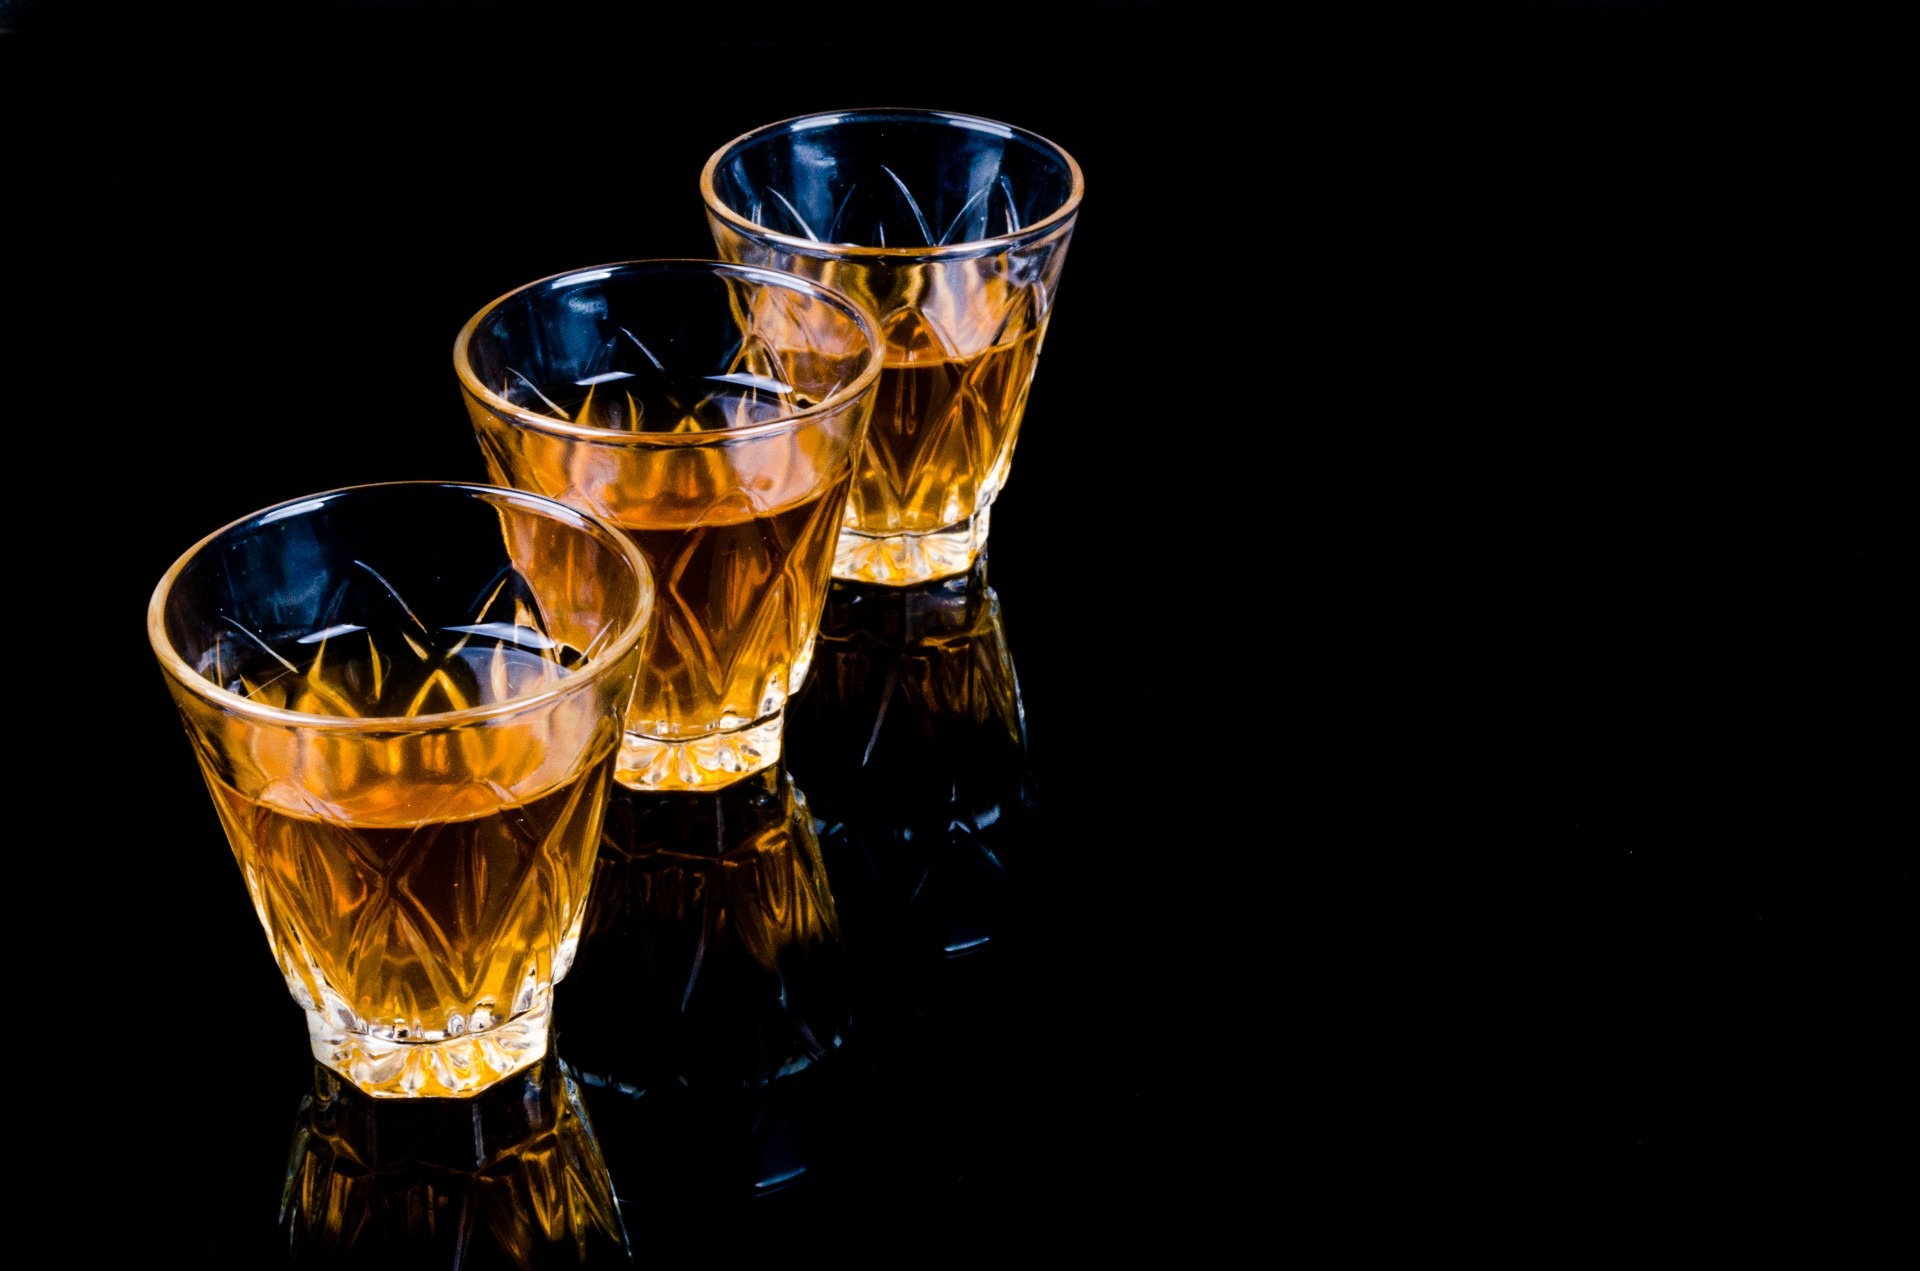
liquid, wine, glass, restaurant, bar, holiday, beverage, drink, preparation, bartender, alcohol, liquor, celebrate, pouring, close up, scotch, booze, full, dating, whisky, elegant, mixing, banquet, anniversary, spirit, liqueur, barman, alcoholic beverage, curacao, distilled beverage, drinkware